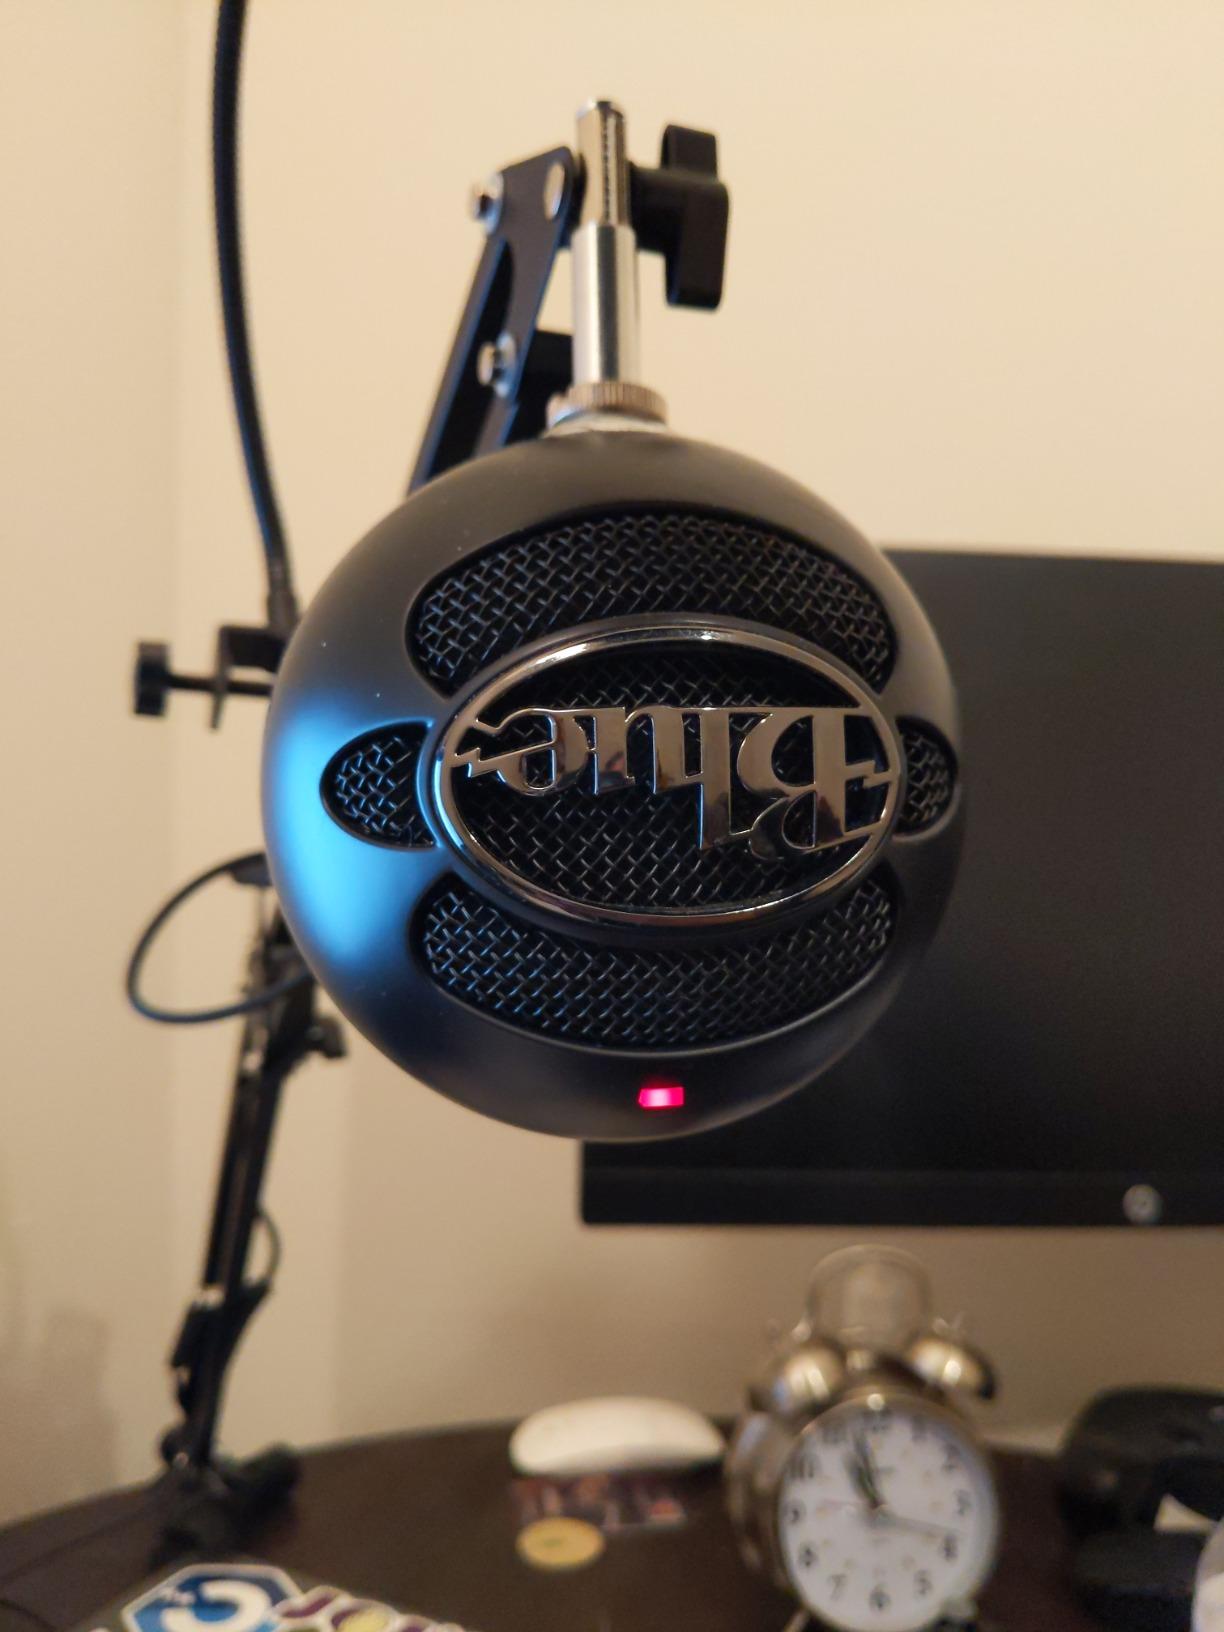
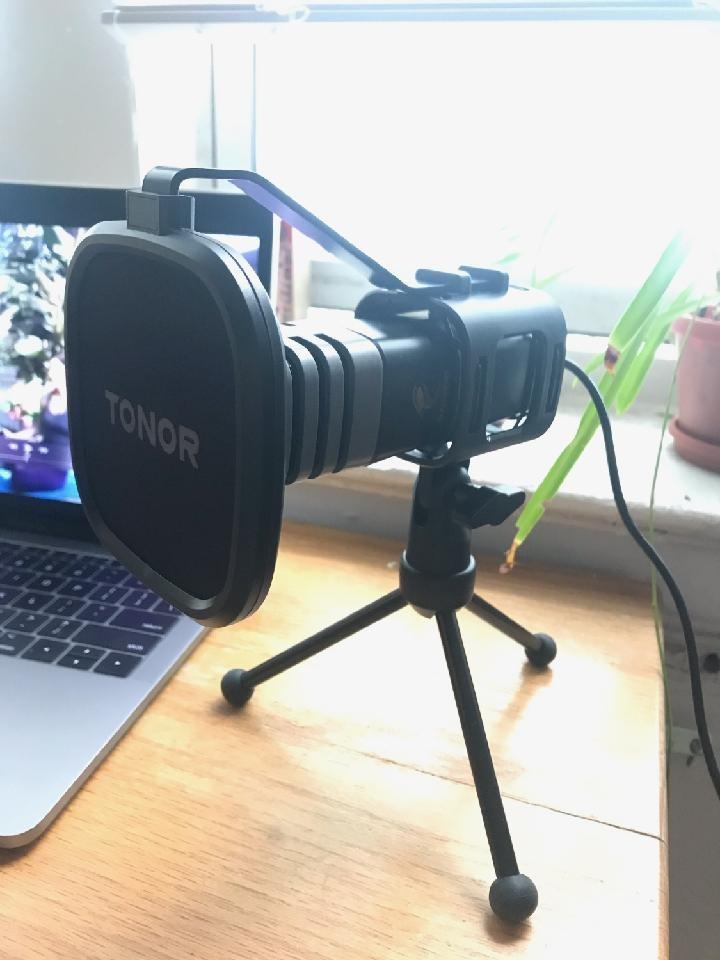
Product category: microphone
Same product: no